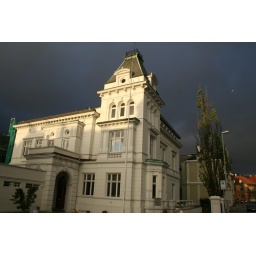
The white house in Bergen